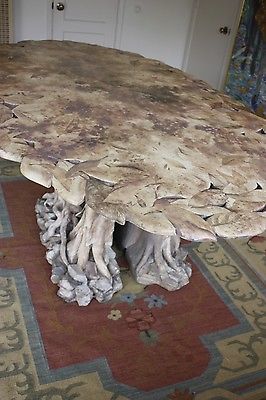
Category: table